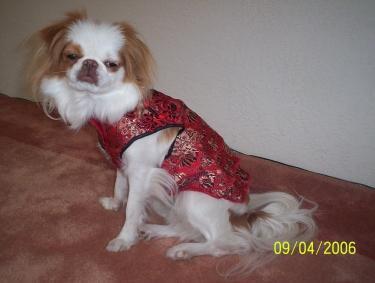
Japanese_spaniel